University Libraries at Bowling Green State University

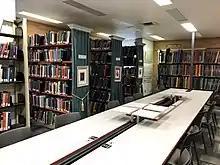
Music library interior.

The Music Library and Bill Schurk Sound Archives, located on the third floor of Jerome Library, contains materials related to the study of music. Although the collection primarily supports the undergraduate and graduate programs in the College of Musical Arts, the Department of Popular Culture, and the Center for American Culture Studies, the resources of the library are available to all interested users.